Managua

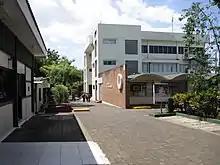
Central American University

In 2006, after the Sandinista National Liberation Front came back into power, literacy, health and reconstruction programs were expanded.